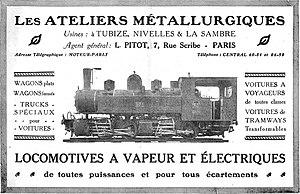
La Société Anonyme la Métallurgique est une entreprise belge, créée au milieu du XIXᵉ siècle dans la Province de Hainaut, pour construire des véhicules, des structures métalliques et du matériel ferroviaire.